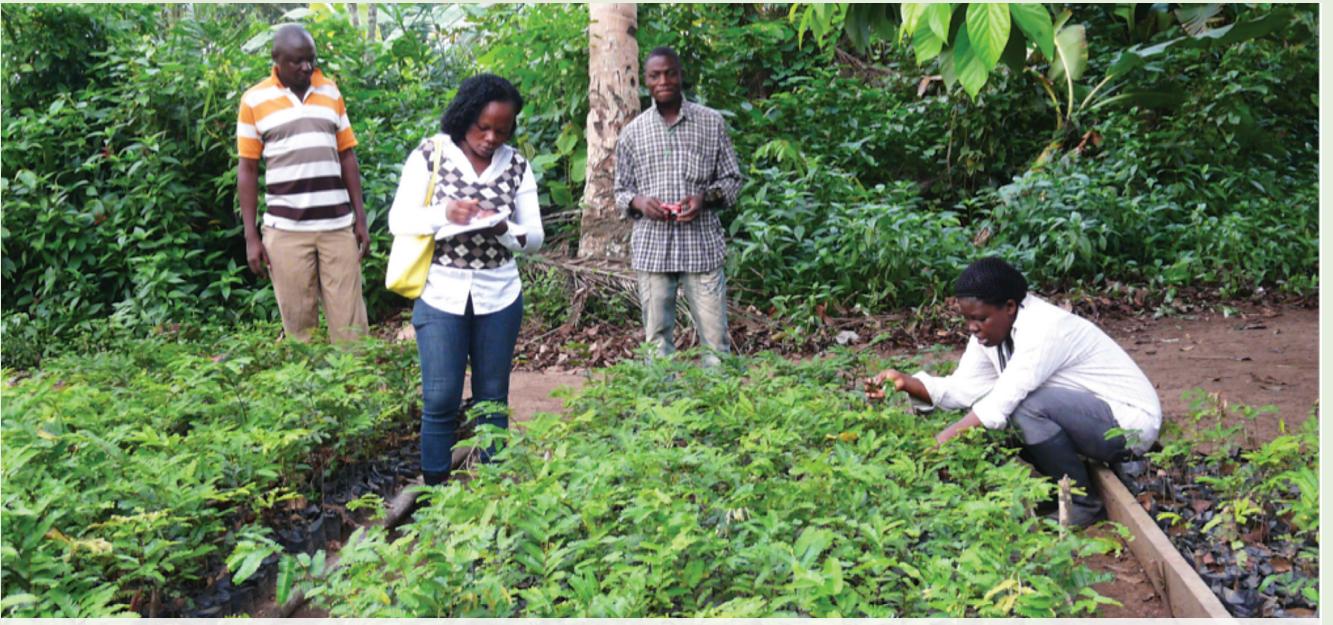
Mtaalamu wa misitu amewatembelea wakulima ambak wanajishughulisha na kupanda mimea tofautitofauti na kuuza miche yake hasa kwa watu wanaopanda miti mikubwa anaikagua na kuandika mapungufu mbalimbali ili waweze kuyarekebisha.